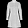
Label: Dress